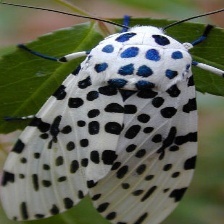
Species: GIANT LEOPARD MOTH